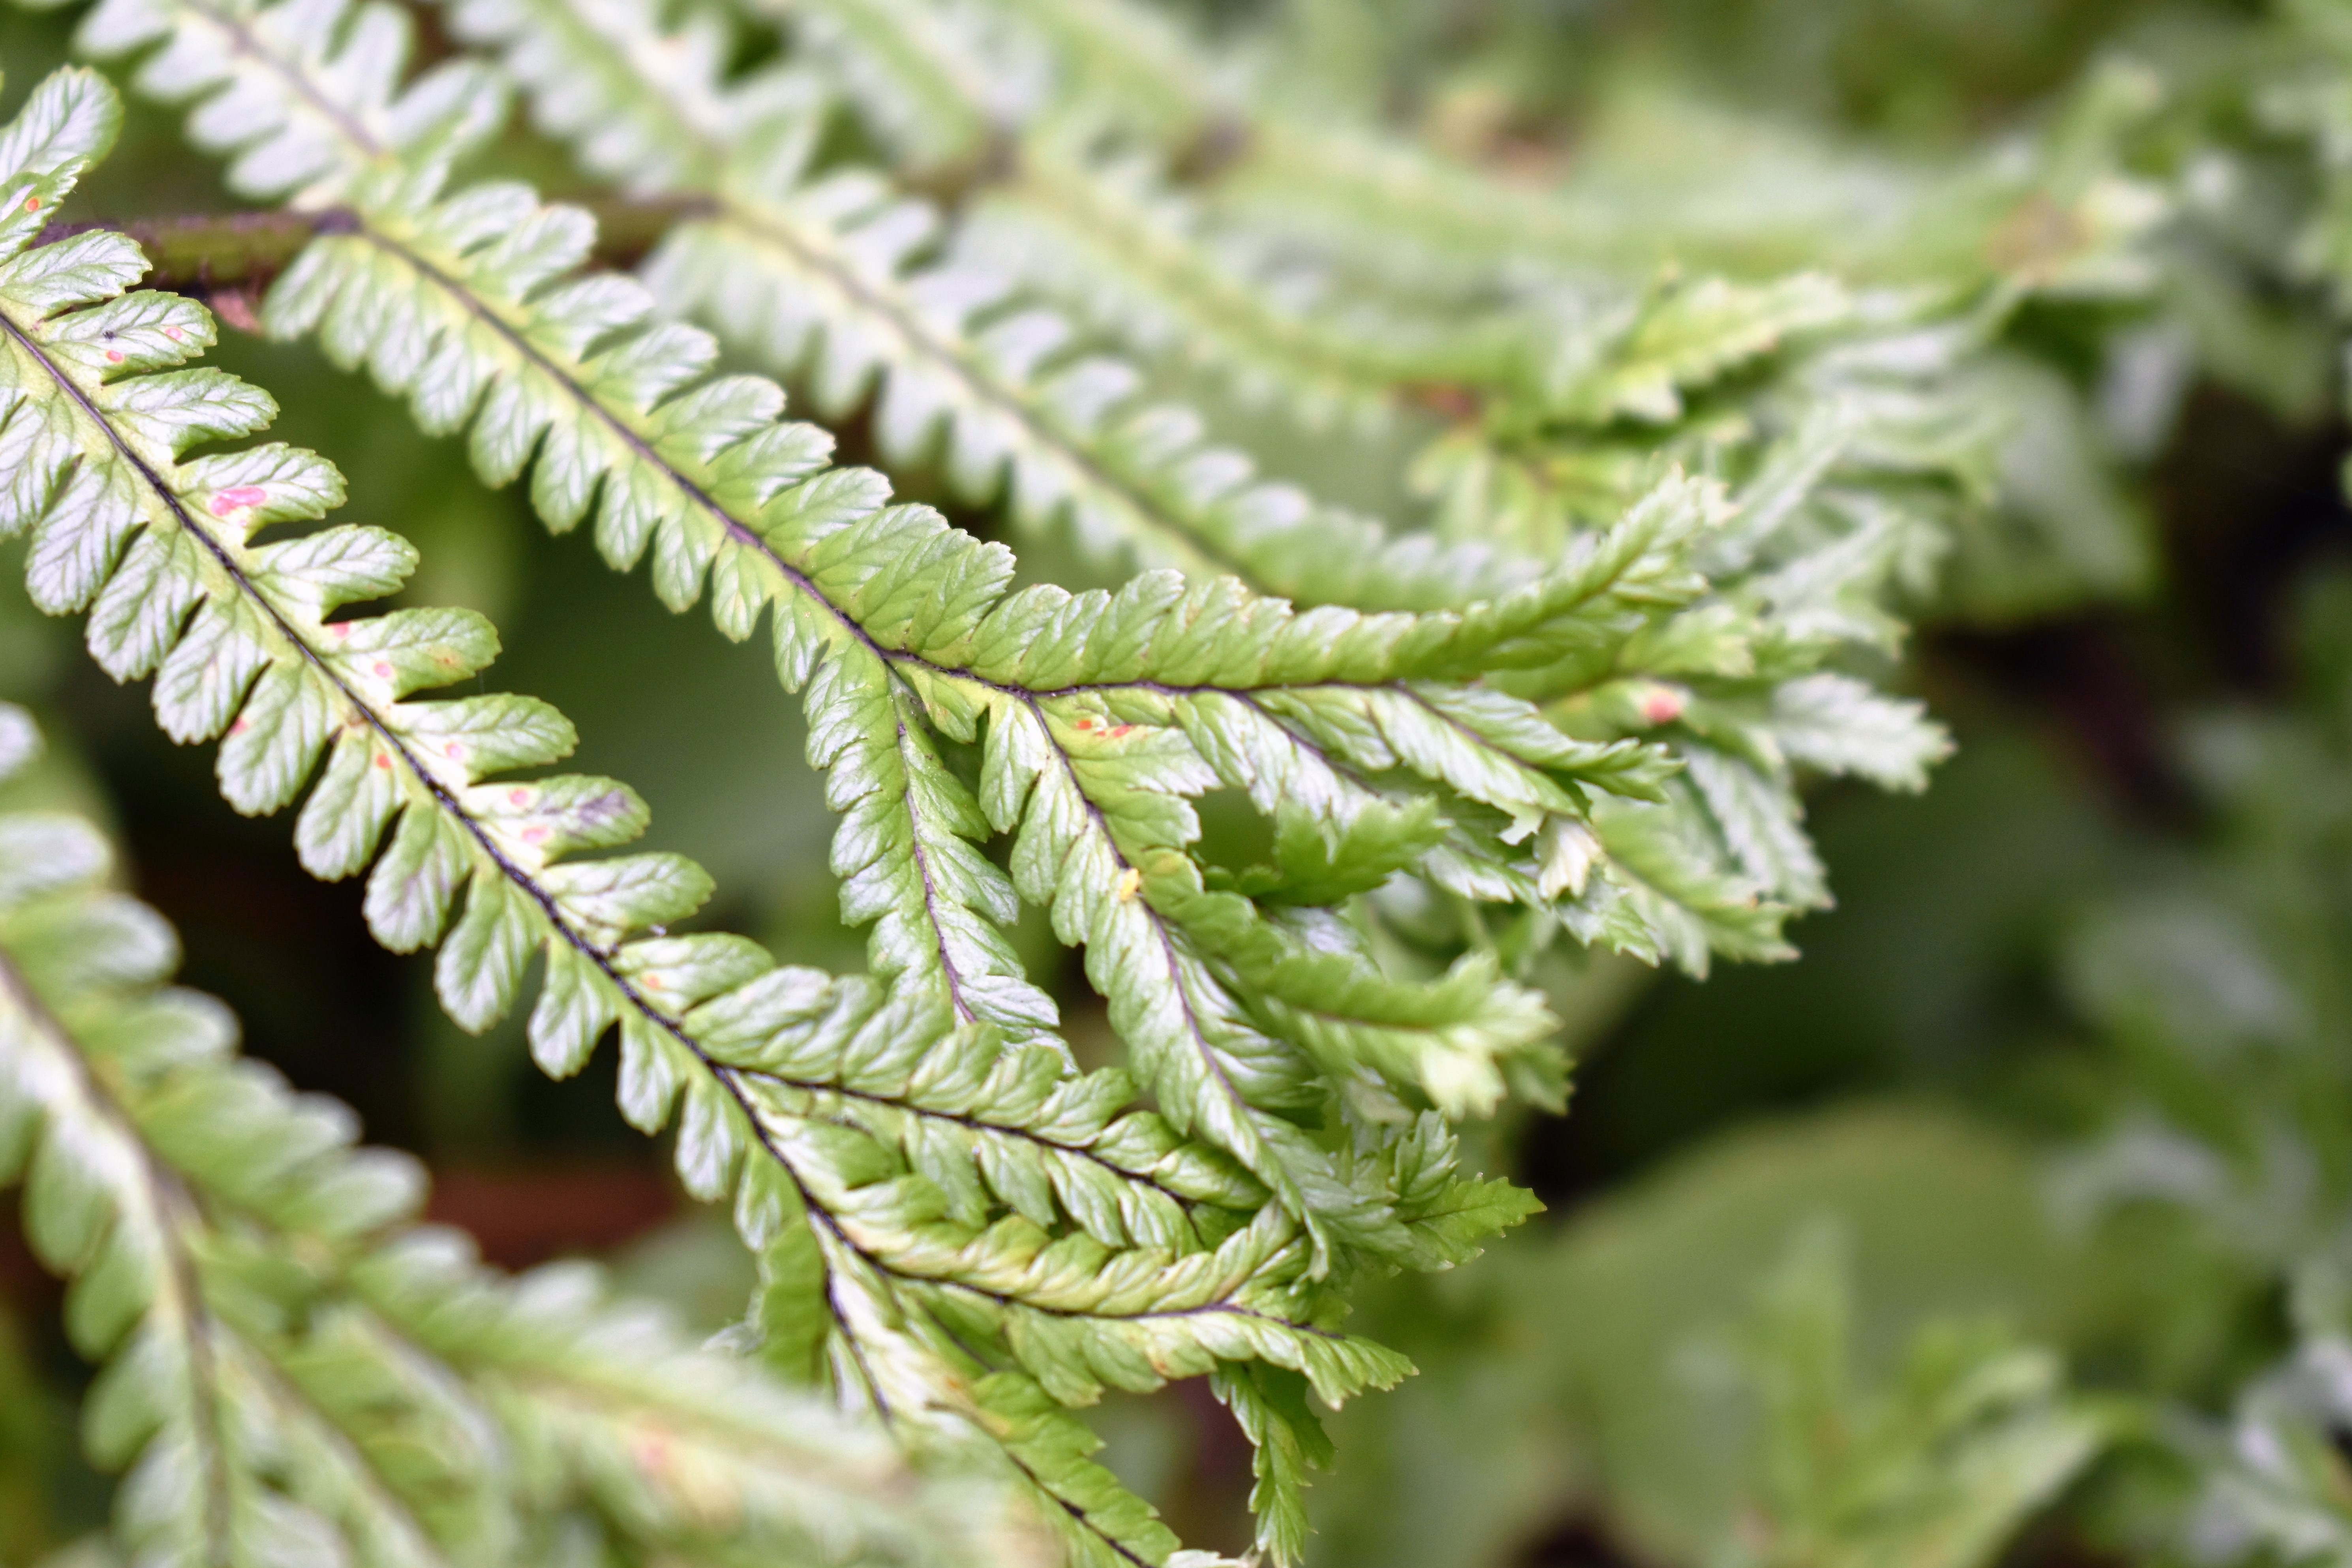
tree, nature, forest, branch, plant, leaf, flower, green, botany, fir, close, flora, fern, leaves, spruce, macro photography, fern plant, plant stem, land plant, ferns and horsetails, vascular plant